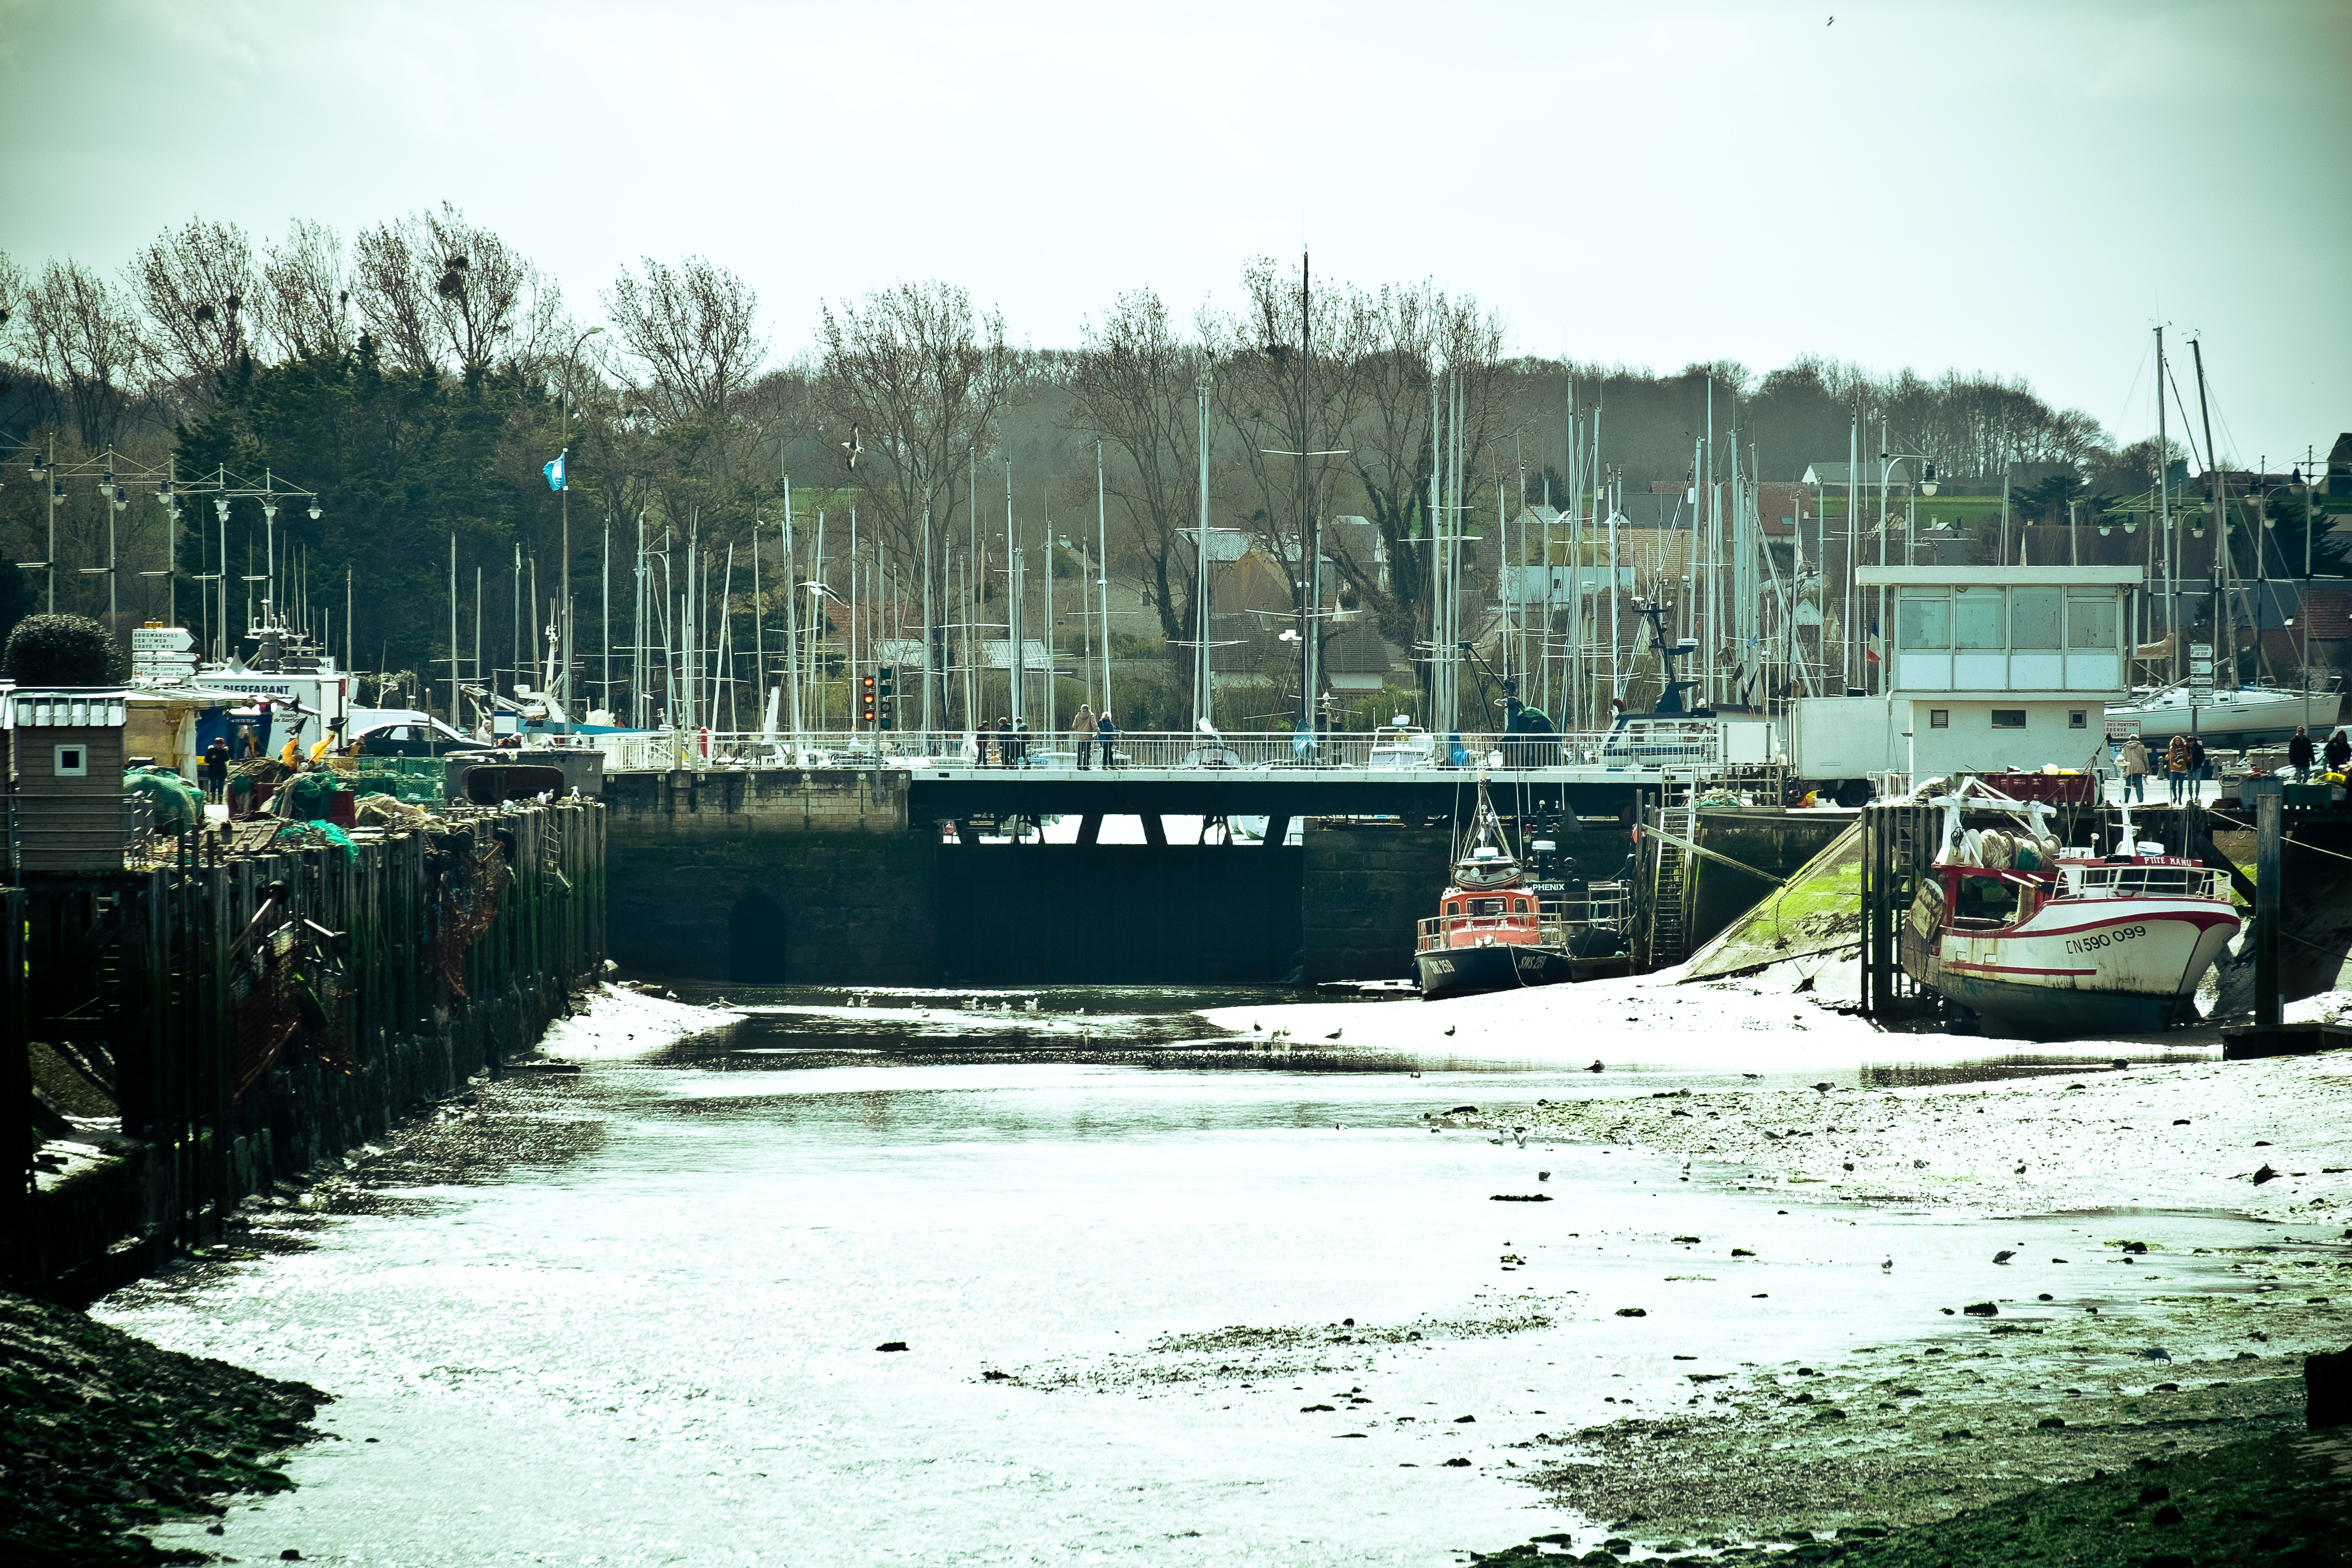
sea, water, dock, boat, street, urban, river, canal, travel, france, fujifilm, reflection, vehicle, harbor, marina, waterway, normandy, fuji, stphotographia, watercraft, fujixt1, fujix, junobeach